Zebulon Brockway

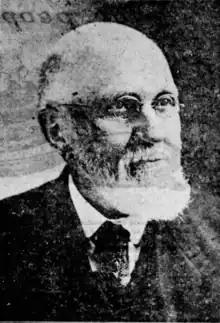

Zebulon Reed Brockway (April 28, 1827 – October 21, 1920) was a penologist and is sometimes regarded as the "Father of prison reform" and "Father of American parole" in the United States.